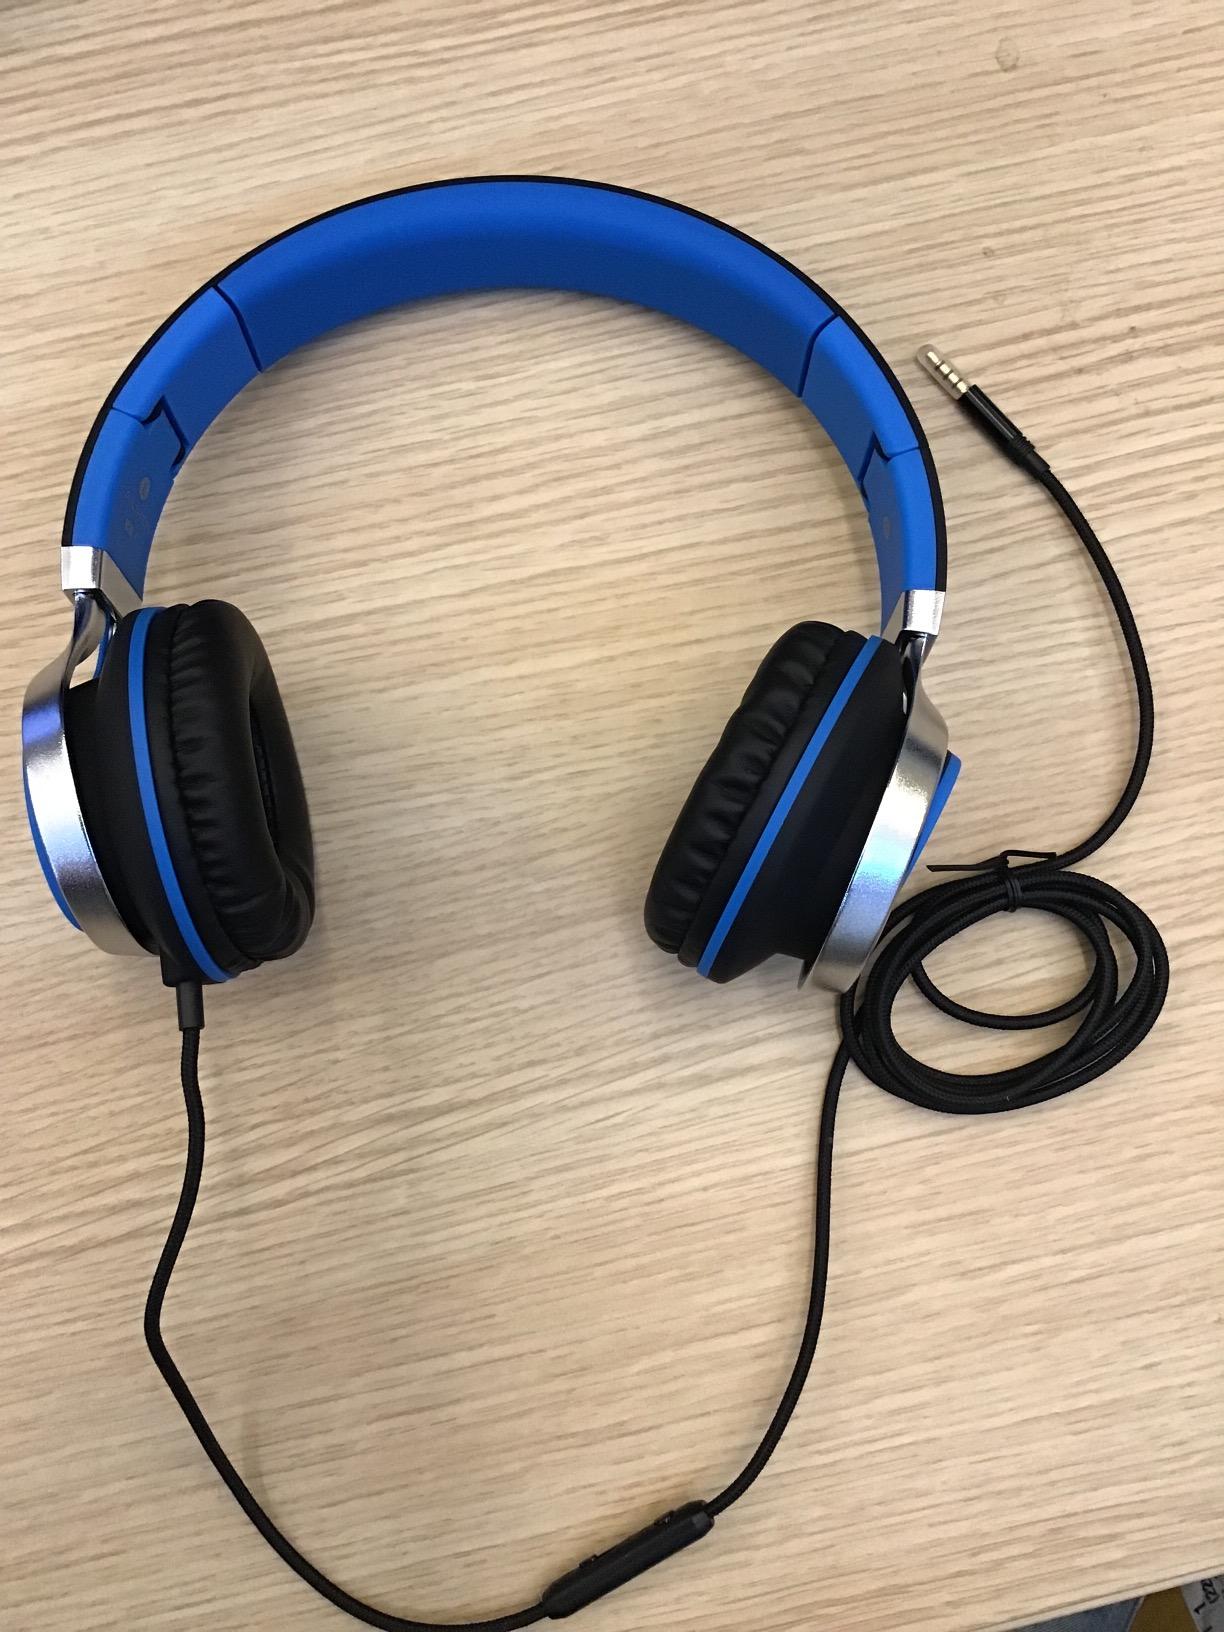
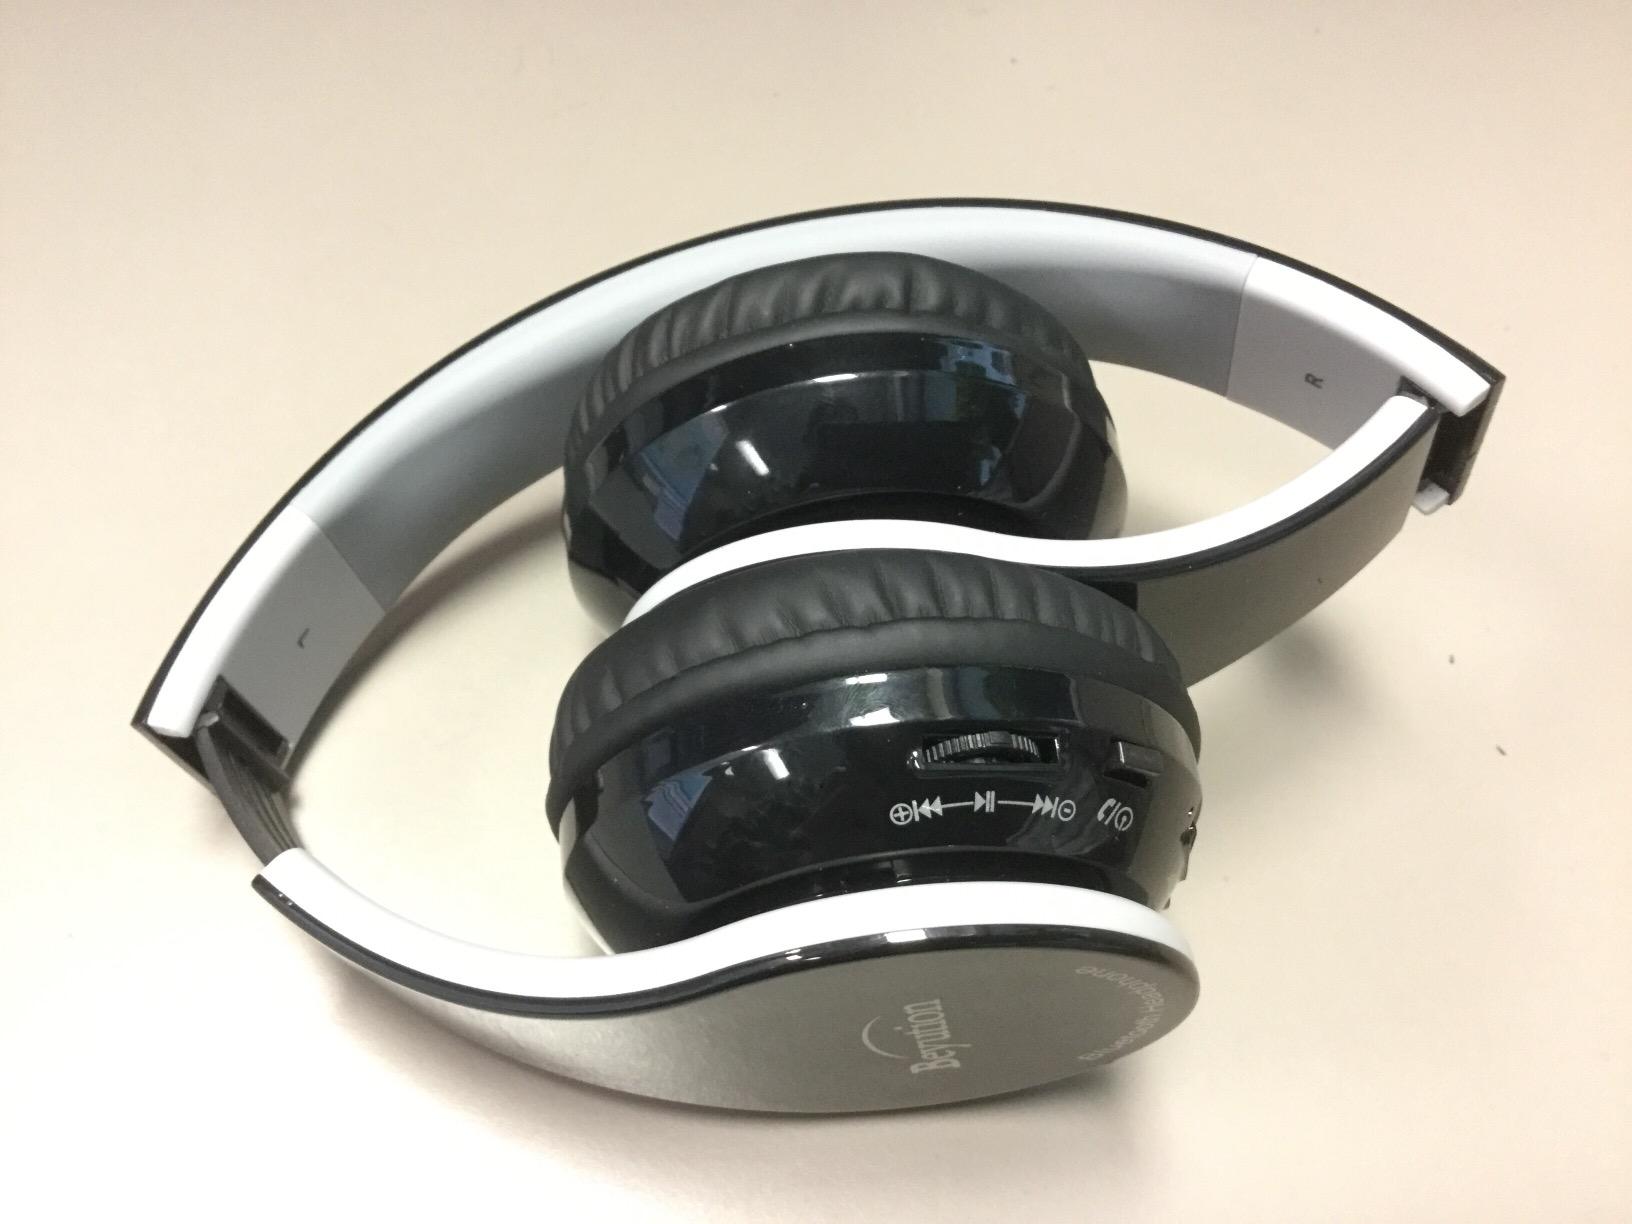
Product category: headphones
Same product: no